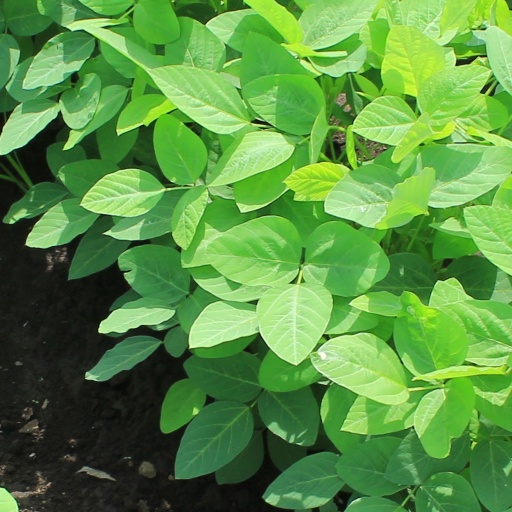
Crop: soybean